Feijão tropeiro
Also known as:
ar - Arabic: فيجاو تروبيرو
es - Spanish: Feijão tropeiro
ko - Korean: 페이장 트로페이루
mk - Macedonian: Грав Тропеиро
pt - Portuguese: Feijão tropeiro
Category: beans, meat (beans, sausage)
Cuisine: Brazilian
Associated cuisines: Brazilian
Area: Brazil
Countries: Brazil
Region: South America

It consists of beans mixed with cassava or maize flour, sausage, eggs, bacon or toucinho, seasoned with garlic, onion, parsley and peppercorn.

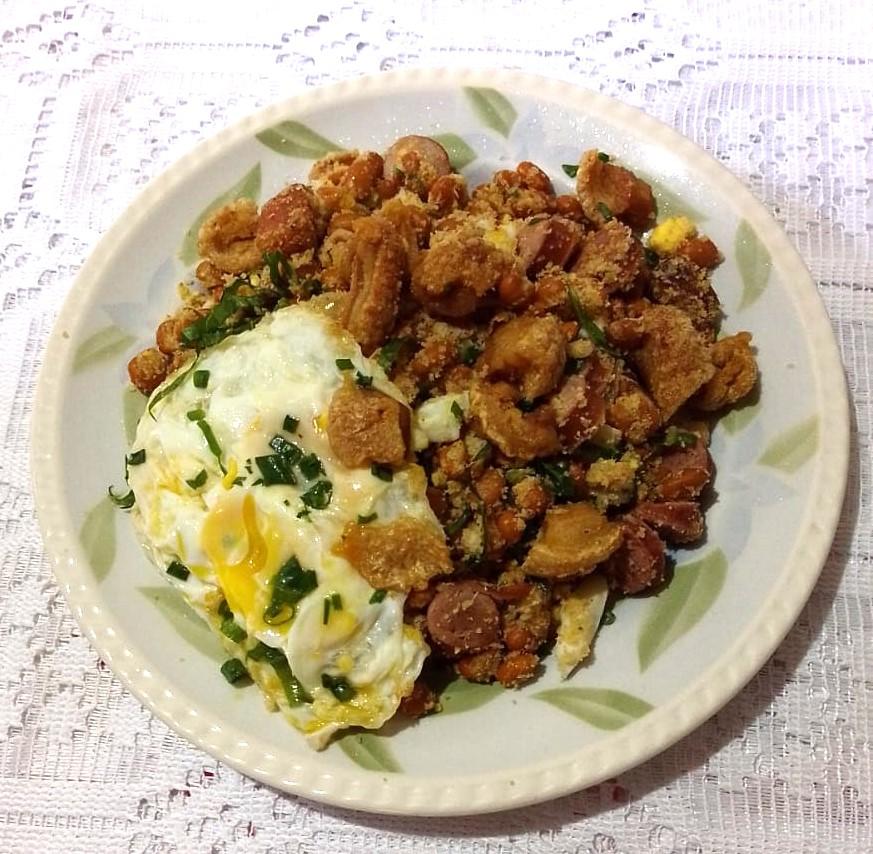